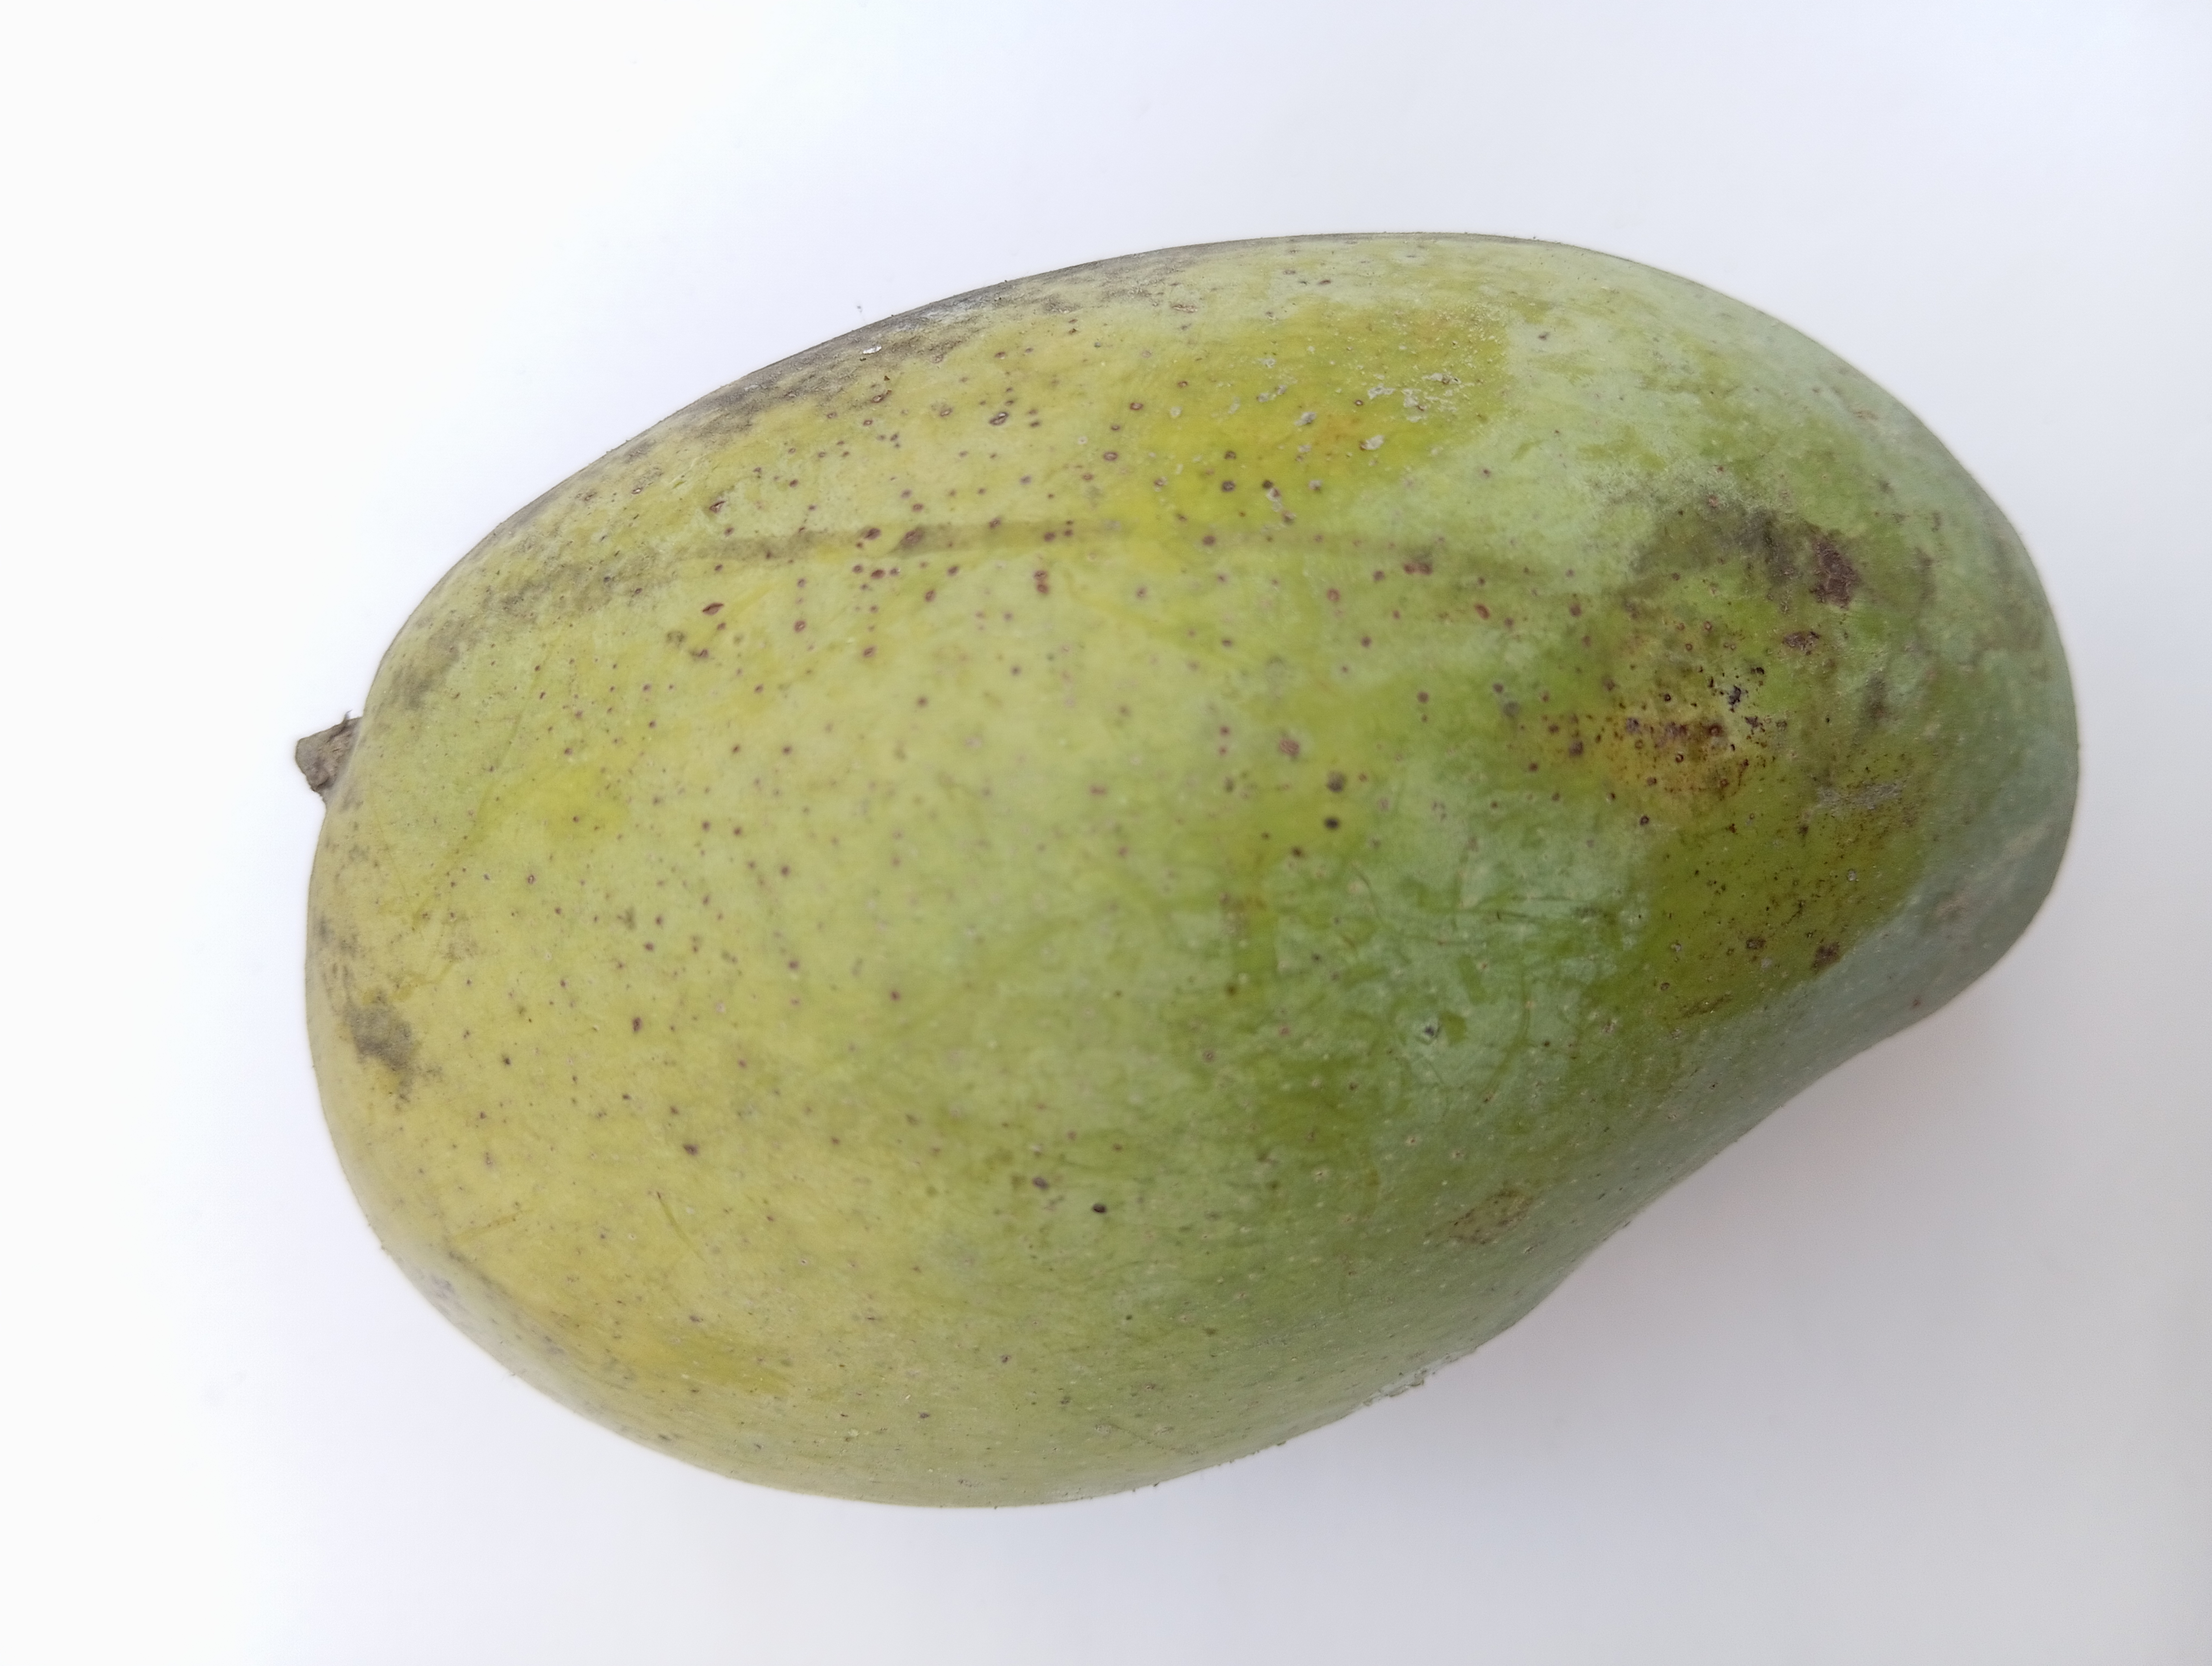
Mango variety: Amrapali